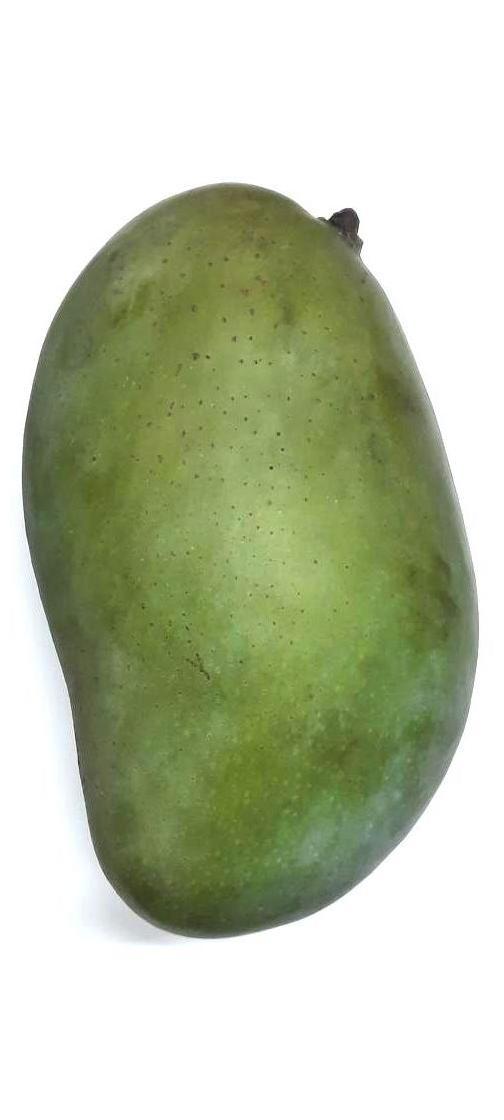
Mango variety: Fazli Shurmai